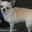
Label: dog